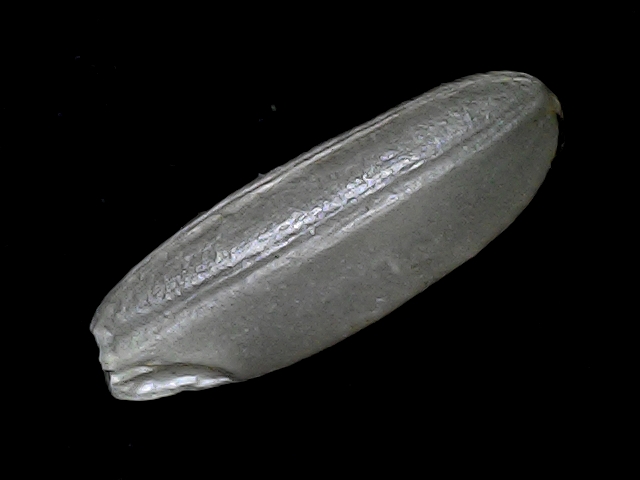
Rice variety: BD85